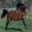
Label: horse